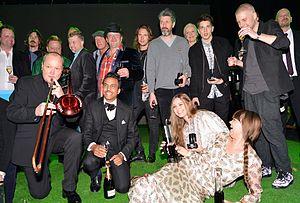
First Aid Kit est un groupe suédois de musique folk, composé des deux sœurs Johanna et Klara Söderberg. Lors de leurs performances live, le duo est accompagné d'un batteur et d'un guitariste de pedal steel guitar. En 2008, le groupe se fait connaitre grâce à leur vidéo YouTube de la reprise de Tiger Mountain Peasant Song de Fleet Foxes. Cela leur permet de signer sur le label Wichita Recordings et d'enregistrer leur premier album The Big Black and the Blue. À l'heure actuelle, la discographie de First Aid Kit se compose de quatre albums, de trois EP et une dizaine de singles. En 2015, elles sont nommées aux Brit Award dans la catégorie meilleur groupe international de l'année 2015.